Mountaineering

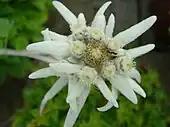
Edelweiss, a plant associated with mountain sports

In the early years of the "golden age", scientific pursuits were intermixed with the sport, such as by the physicist John Tyndall. In the later years, it shifted to a more competitive orientation as pure sportsmen came to dominate the London-based Alpine Club and alpine mountaineering overall. The first president of the Alpine Club, John Ball, is considered to be the discoverer of the Dolomites, which for decades were the focus of climbers like Paul Grohmann and Angelo Dibona. At that time, the edelweiss also established itself as a symbol of alpinists and mountaineers.